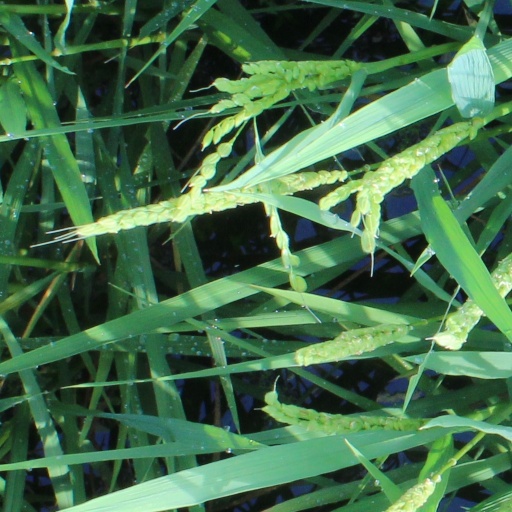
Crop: rice